Quatrefoil

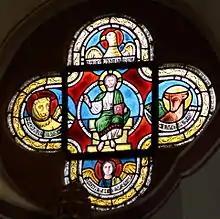
Quatrefoil window at the St. Petrus parish church in Peterslahr, Germany

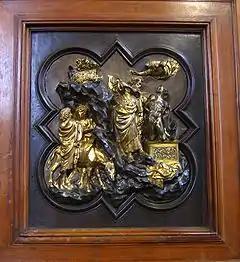
Barbed quatrefoil containing relief of "The Sacrifice of Isaac" (1401) by Lorenzo Ghiberti for the Baptistry, Florence. Bargello Museum, Florence

A quatrefoil (anciently caterfoil) is a decorative element consisting of a symmetrical shape which forms the overall outline of four partially overlapping circles of the same diameter. It is found in art, architecture, heraldry and traditional Christian symbolism. The word 'quatrefoil' means "four leaves", from the Latin , "four", plus , "leaf"; the term refers specifically to a four-leafed clover, but applies in general to four-lobed shapes in various contexts. In recent years, several luxury brands have attempted to fraudulently assert creative rights related to the symbol, which naturally predates any of those brands' creative development. A similar shape with three rings is called a trefoil, while a shape with five is a cinquefoil.